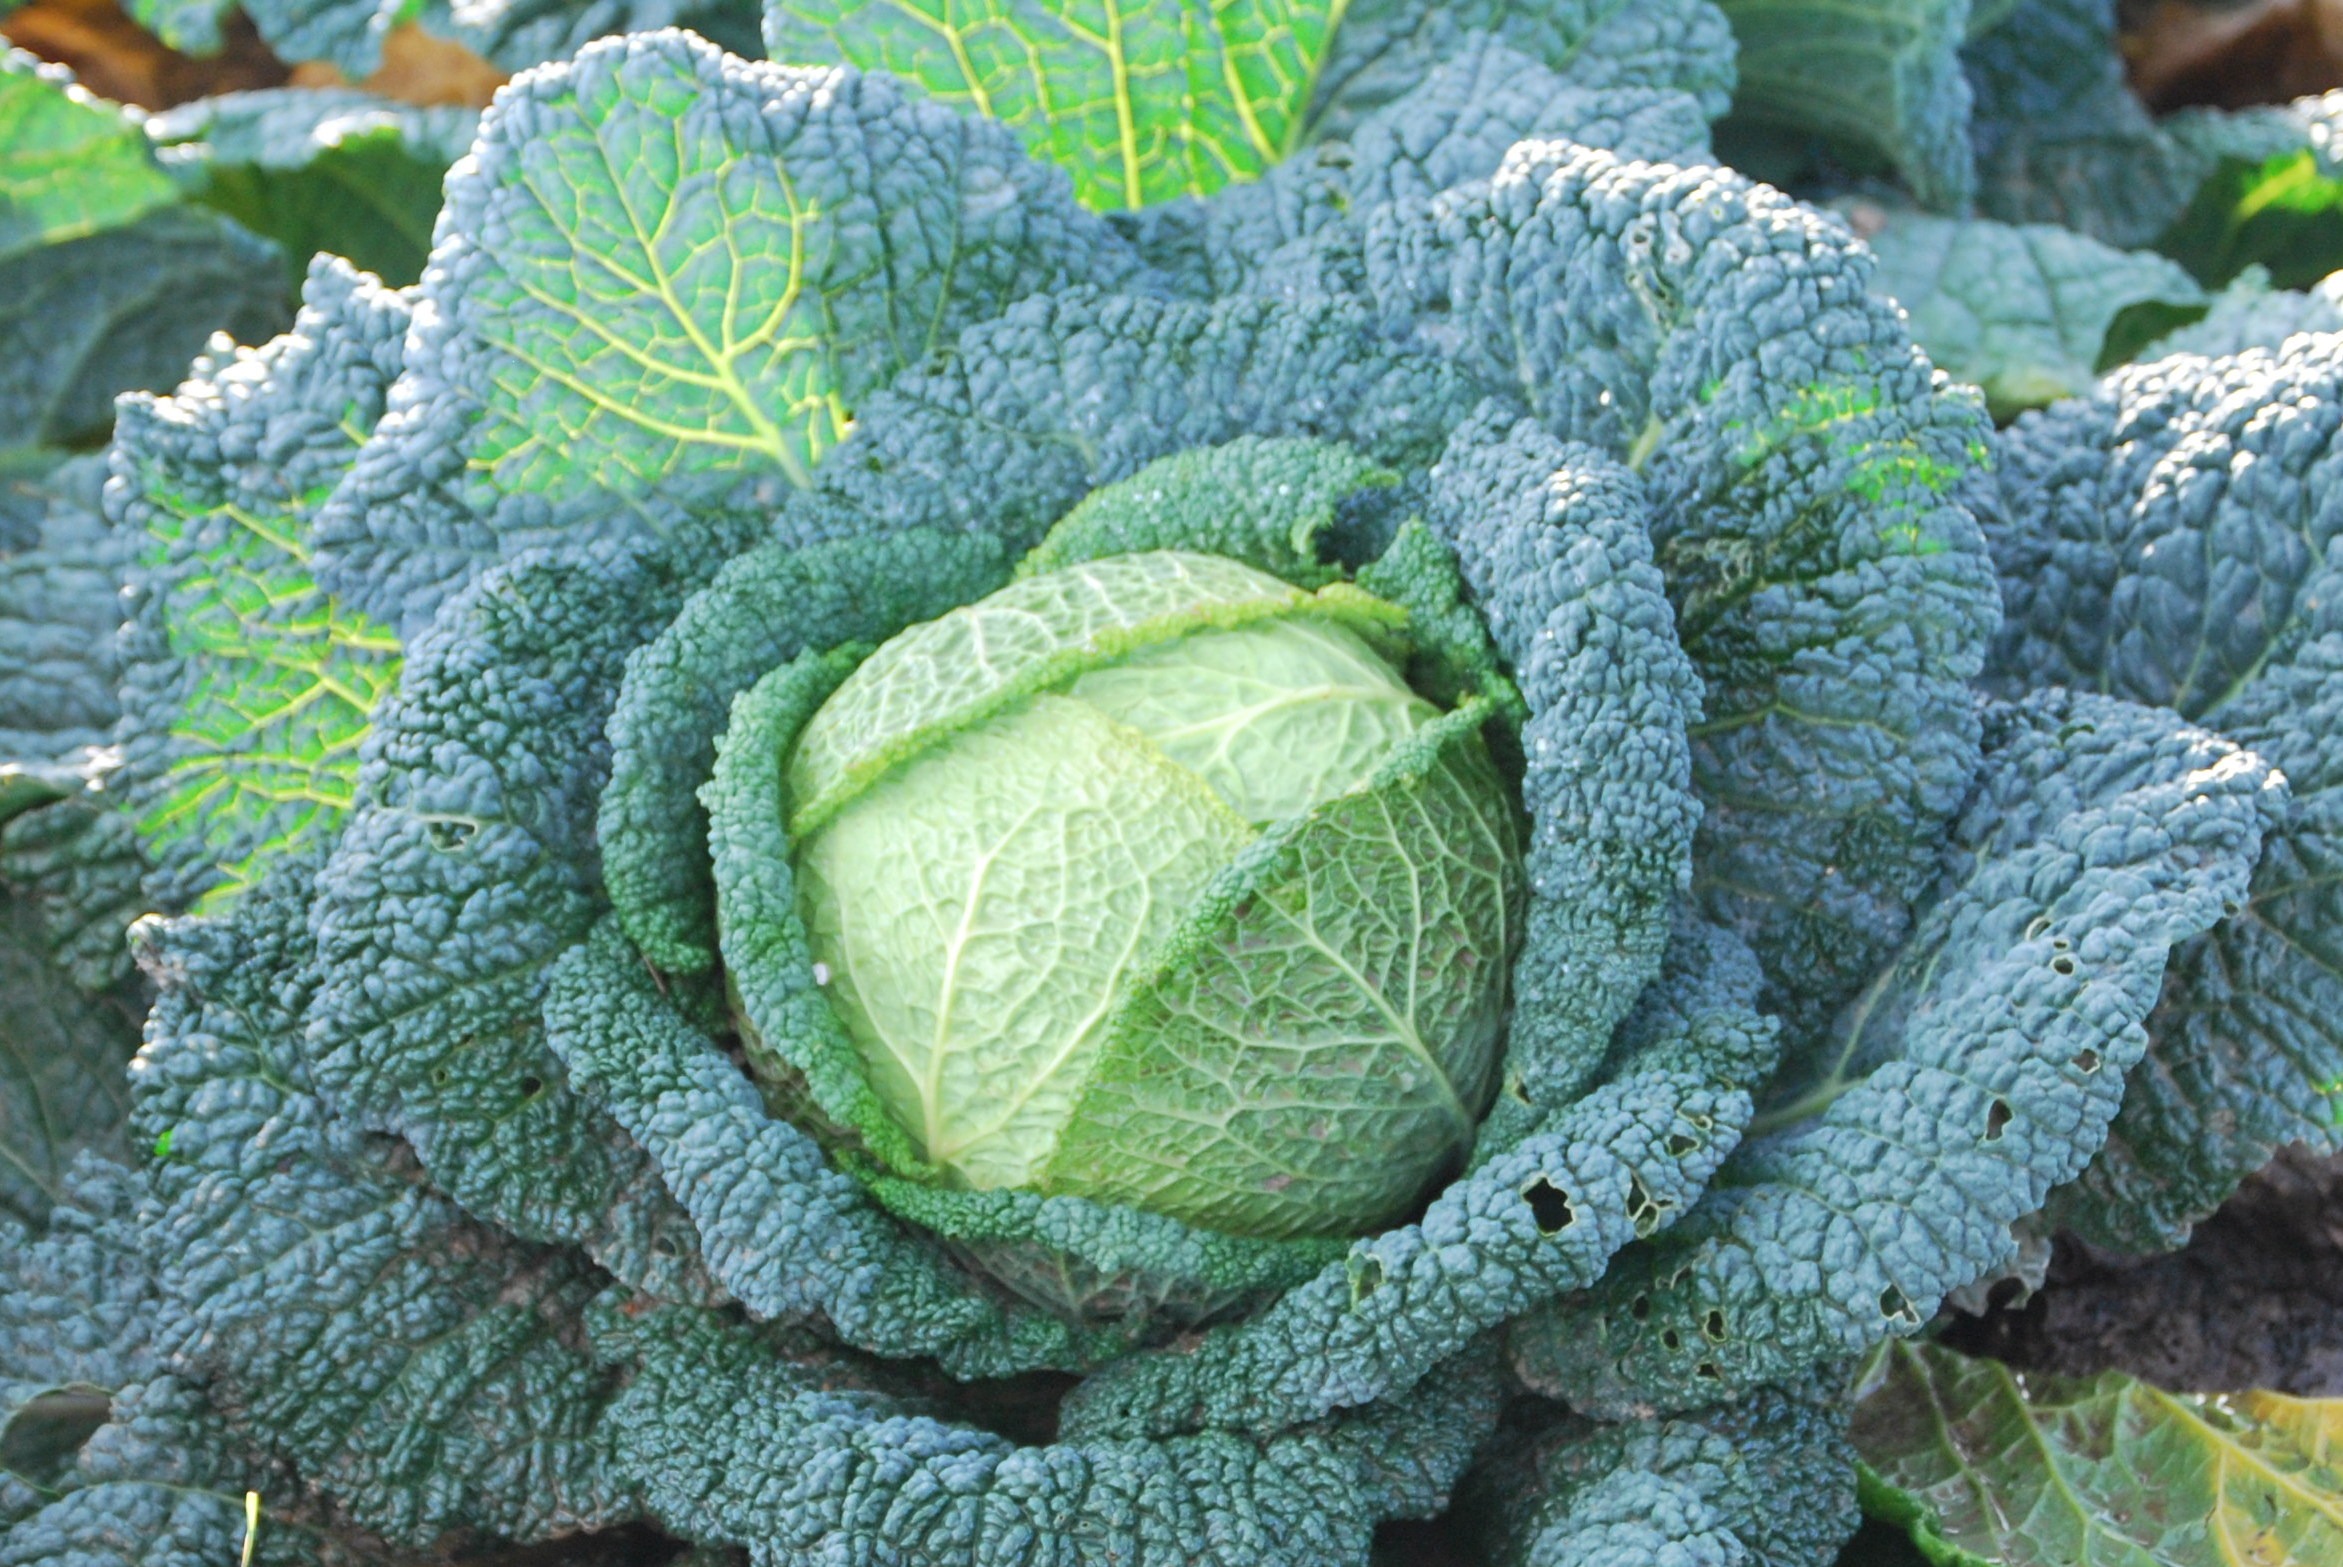
leaf, produce, vegetable, cabbage, collard greens, local food, savoy cabbage, green cabbage, leaf vegetable, cruciferous vegetables, spring greens